The Yankee

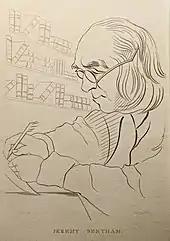
Frontispiece of new series volume 1, depicting Jeremy Bentham

"The Yankee" published regularly from the beginning of 1828 through the end of 1829, during which time the magazine changed its name, printing format, frequency, and volume numbering system. Volumes 1 and 2 (January 1, 1828, through July 3, 1829) are composed of eight-page weekly issues in quarto. New series volume 1 (July through December 1829) is composed of six, 56-page monthly issues in octavo. For financial reasons, Neal merged "The Yankee" with a Boston periodical and changed the name to "The Yankee and Boston Literary Gazette", starting August 20, 1828 (volume 1, number 34).